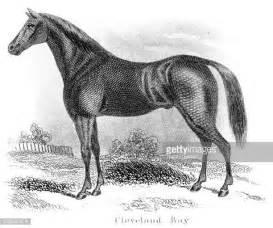
horse